Megan Clarken

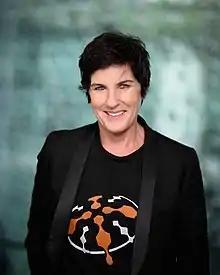
Megan Clarken, media executive and former youth athlete from New Zealand

Megan Clarken (born 30 October 1966) is a media executive and former youth athlete from New Zealand. In November 2019, Clarken was appointed chief executive officer at Criteo, an ad-tech company based in France. She has received several accolades, including being recognized as one of HERoes 100 Women Role Model Executives for four consecutive years from 2020 to 2023. She is also a current member of the Capgemini Group Board of Directors.